Agios Vasileios, Achaea

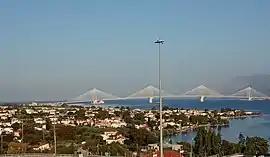
View of Agios Vasileios from the nearby hills

Agios Vasileios is a coastal village in the municipal unit of Rio, in the municipality of Patras. It is located on the Gulf of Corinth, 3 km northeast of Rio, Greece. The Greek National Road 8A (Patras - Corinth) passes south of the village.